Nicholas S. Zeppos

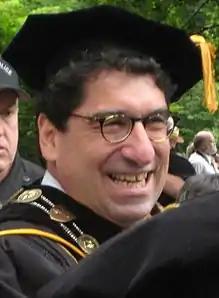
Zeppos in 2008

Nicholas S. Zeppos (born 1955) is an American lawyer and university administrator. He most recently served as the eighth chancellor of Vanderbilt University in Nashville, Tennessee from 2007 to 2019.